Bohemond III of Antioch

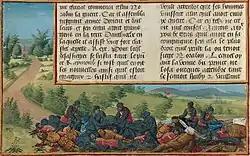
Recovery of the body of Bohemond's father, Raymond of Poitiers, after the Battle of Inab

Bohemond was the elder son of Princess Constance of Antioch and her first husband, Raymond of Poitiers. He was born around 1148. Prince Raymond died fighting against Nur al-Din Zengi, (governor) of Aleppo, in the Battle of Inab on 29June 1149.